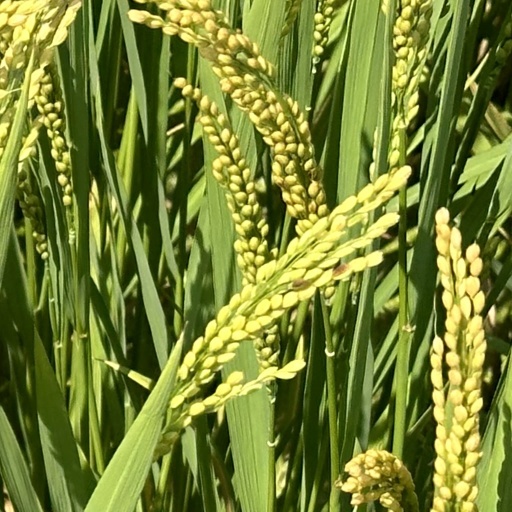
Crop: rice